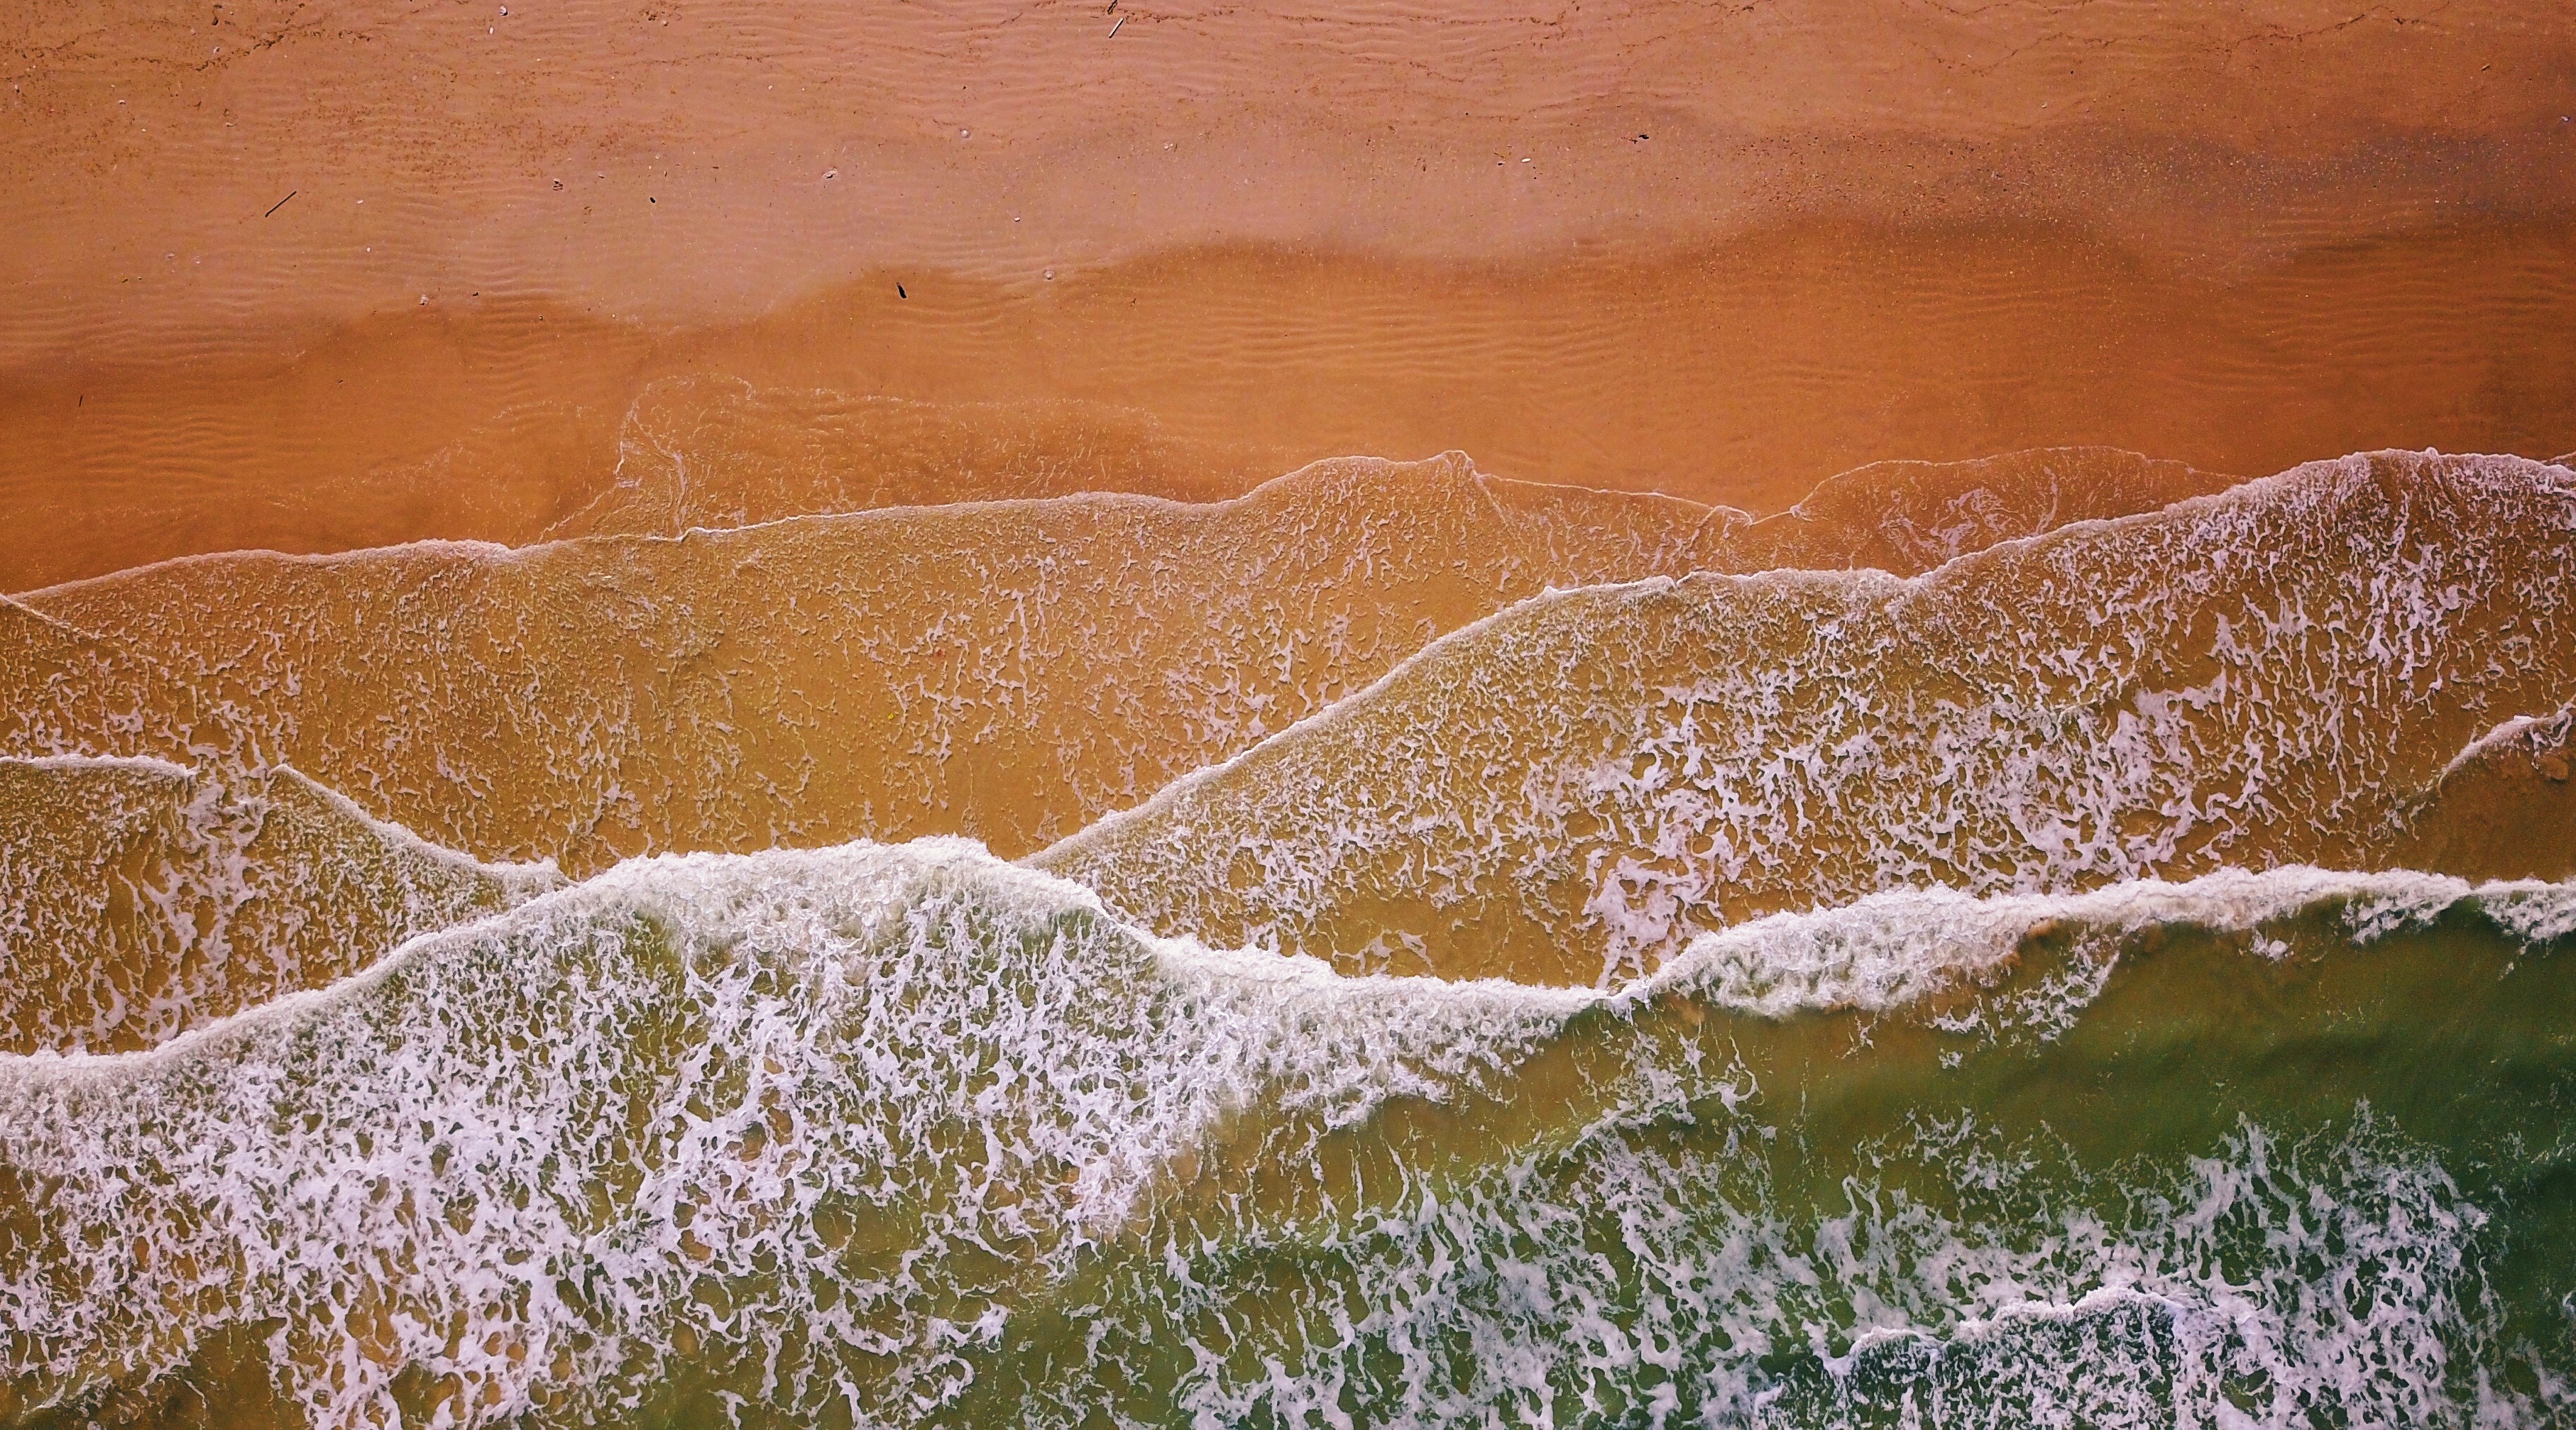
beach, bird's eye view, colors, daytime, landscape, nature, outdoors, sand, scenic, seashore, shore, water, waves